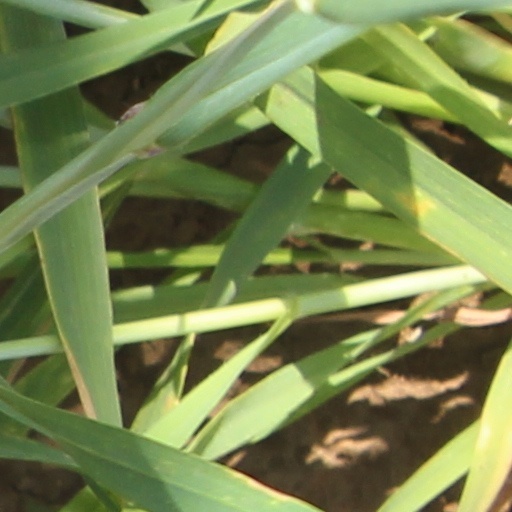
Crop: wheat